Laurance T. DuBose

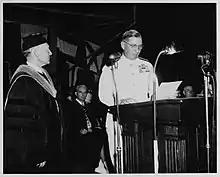
DuBose, Commandant of the 6th Naval District, reads the certificate given the University of South Carolina by the U.S. Navy for its outstanding training of men for the Naval service, June 1946.

DuBose was promoted to rear admiral in May 1943 and assumed command of newly established Cruiser Division 13 (CruDiv 13). His command consisted of cruisers and , where DuBose broke his flag (his flagship was the same vessel, where he once served back in 1937–1939). He led his command to the Mediterranean and held additional duty as commander of a fire support group during the Invasion of Sicily in July–August 1943. In addition to the supporting of landing, his cruisers destroyed many enemy shore defenses and DuBose received Legion of Merit with Combat "V".